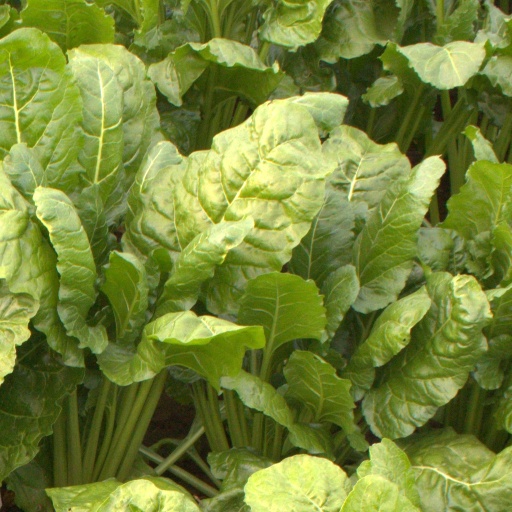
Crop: sugar beet